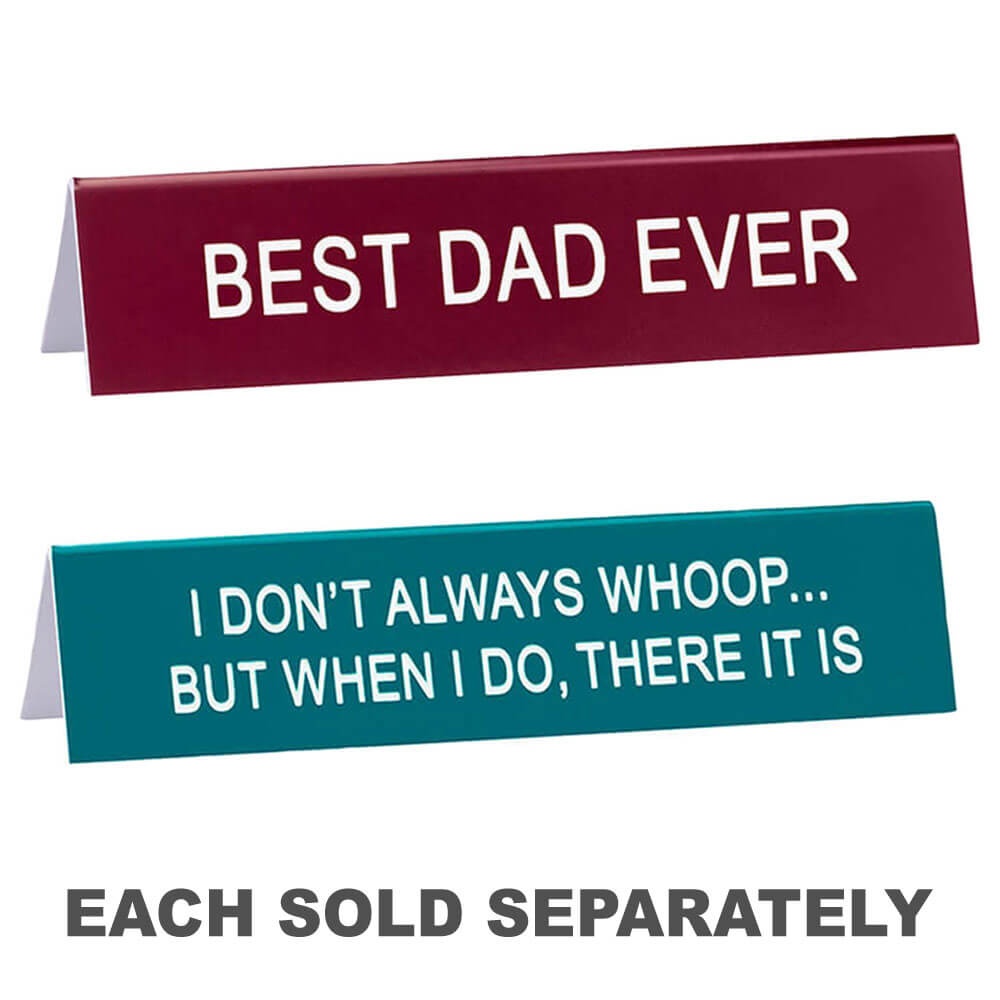
Say What Medium Desk Sign 14.5cm
Say What Medium Desk Sign 14.5cm
Brand: Say What
Category: Office Supplies > Presentation Supplies > Display Boards